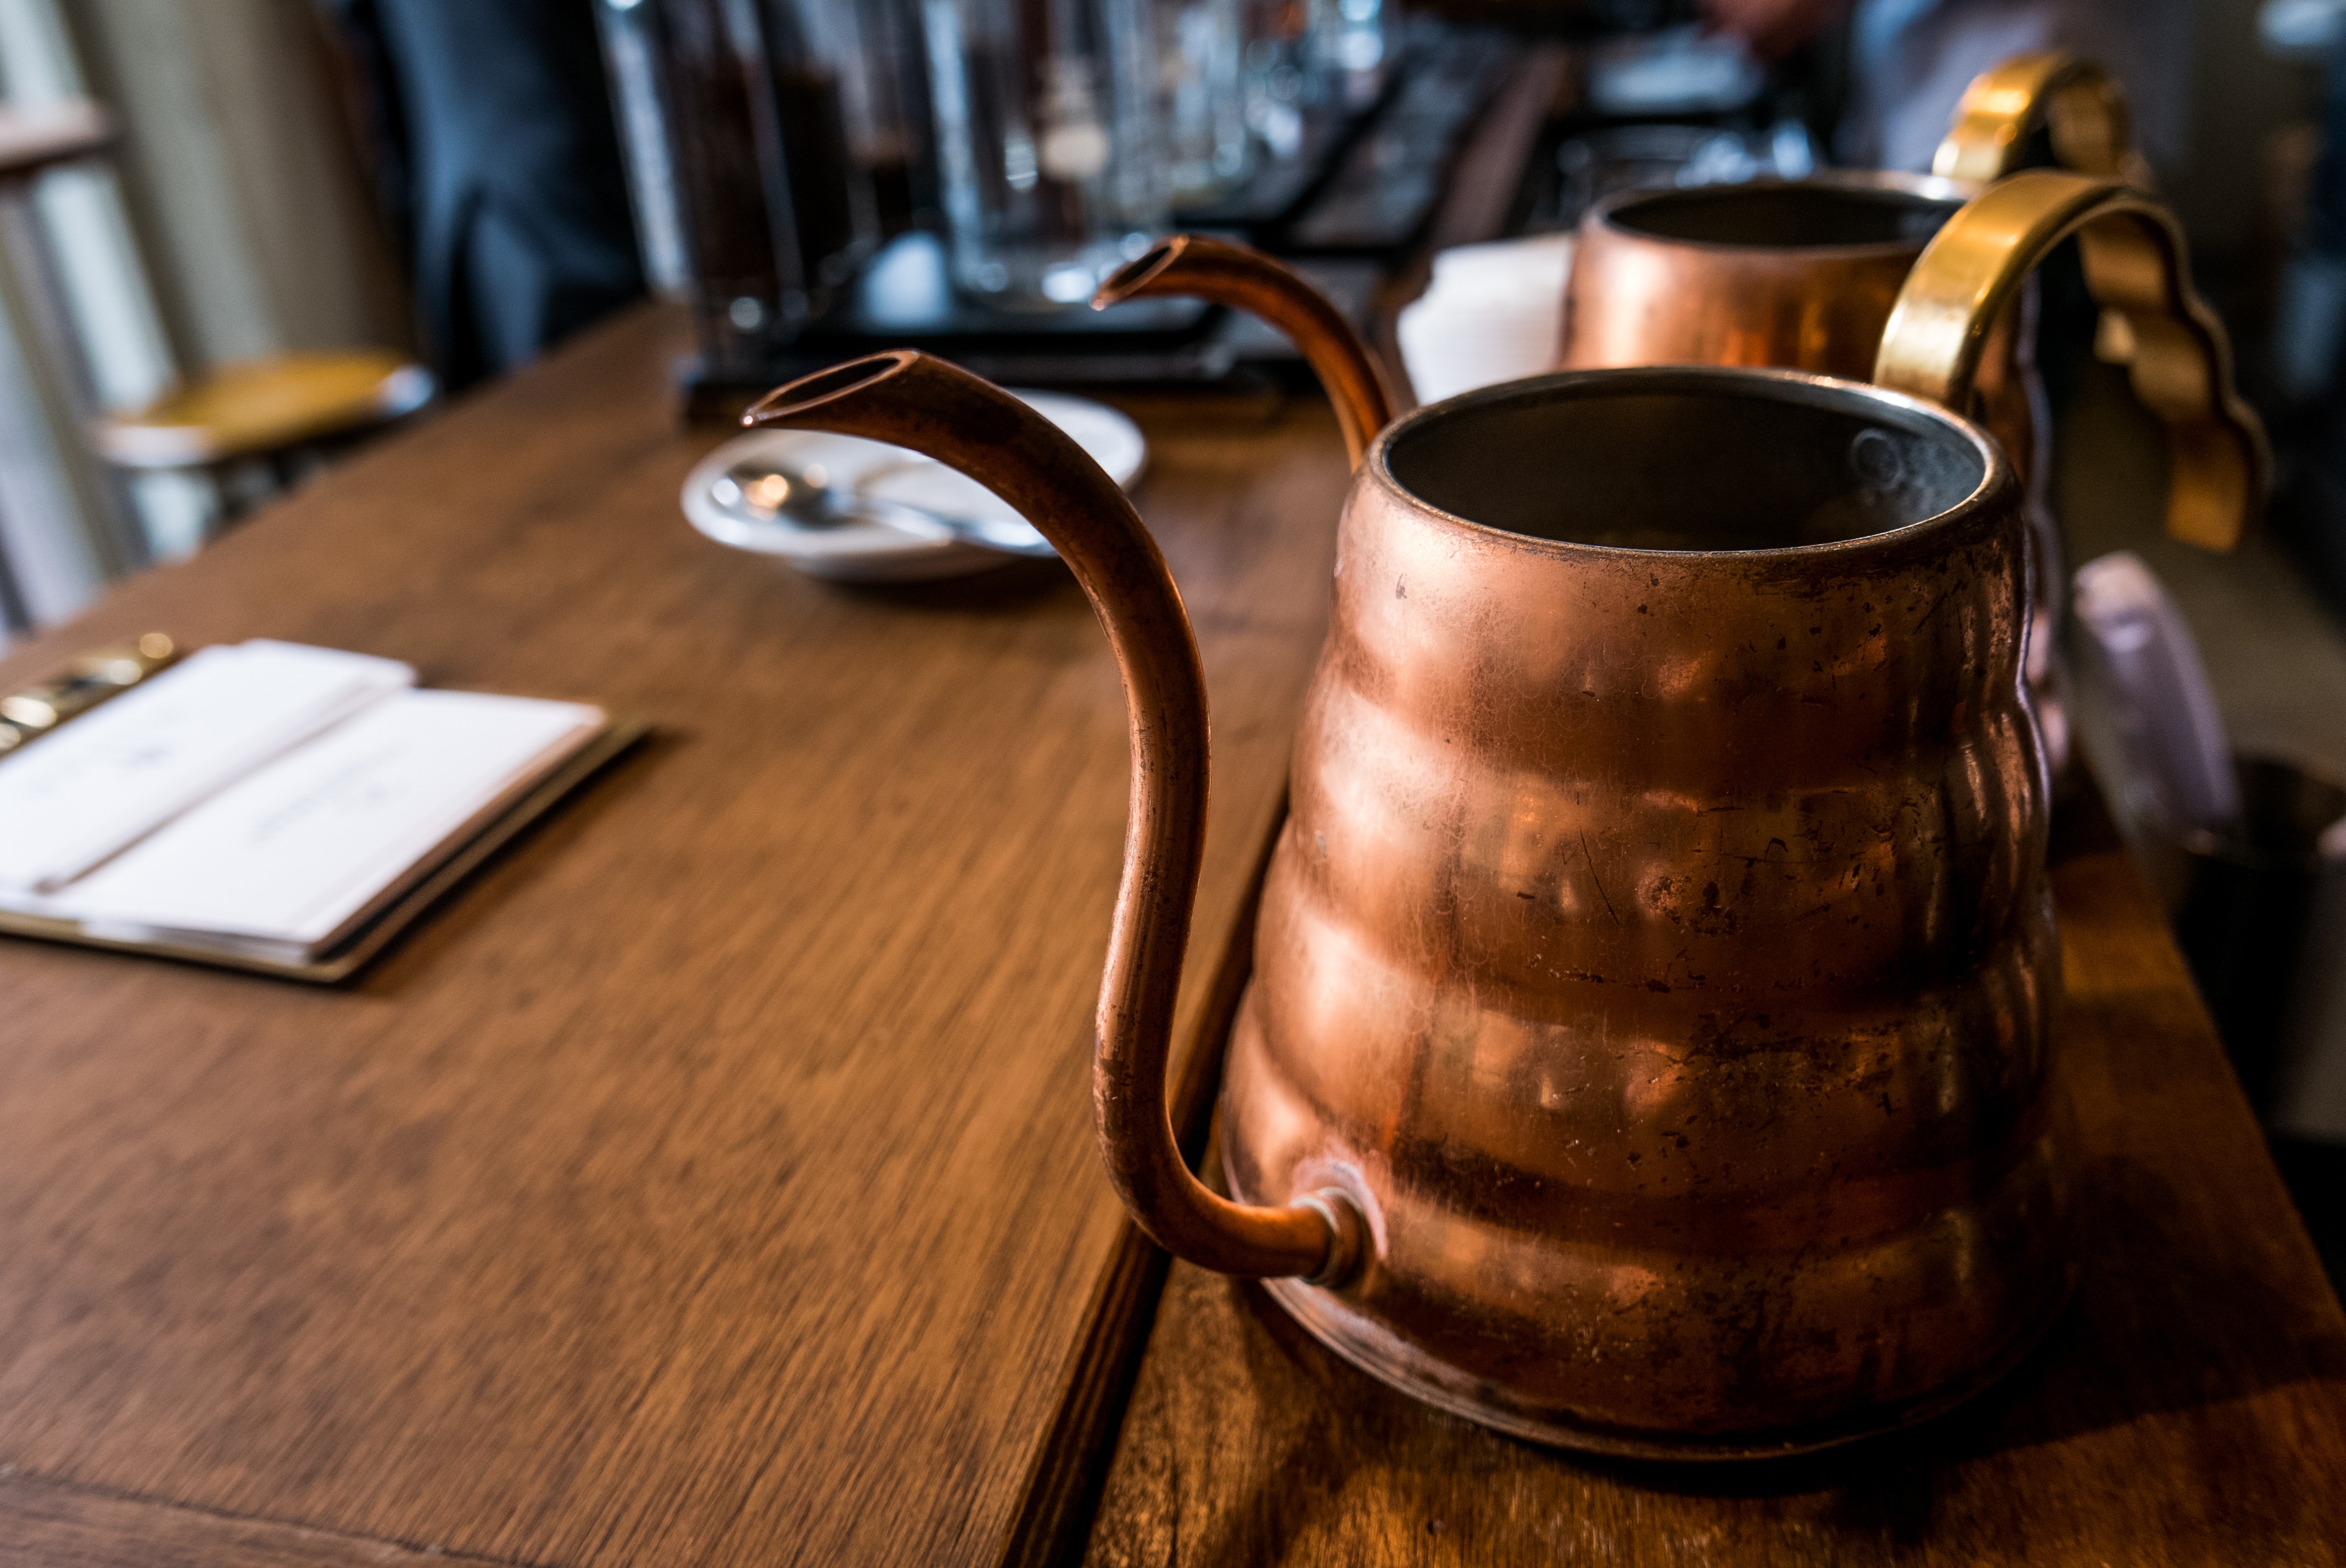
desk, table, coffee, wood, vintage, old, teapot, rustic, drink, lighting, tableware, kitchenware, copper pot, wooden table, wooden, man made object